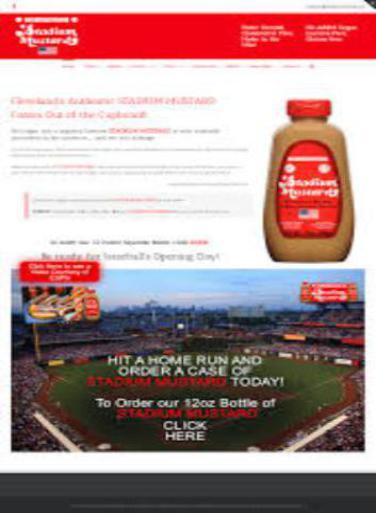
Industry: Food